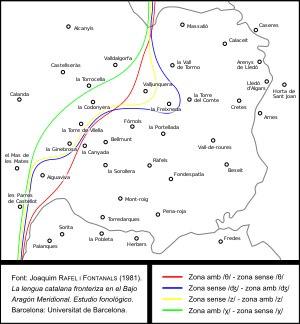
On désigne sous le nom de Frange d’Aragon un territoire de la communauté autonome d'Aragon, en Espagne, limitrophe de la Catalogne et où la langue traditionnellement parlée est le catalan.
Le catalan nord-occidental est la variété de la langue catalane parlée dans la partie nord-occidentale du domaine linguistique catalan, dans les comarques occidentales de Catalogne ainsi que les comarques de la Frange d'Aragon, la Ribagorce aragonaise catalanophone, la Llitera, le Baix Cinca, le Matarranya, et en Andorre.